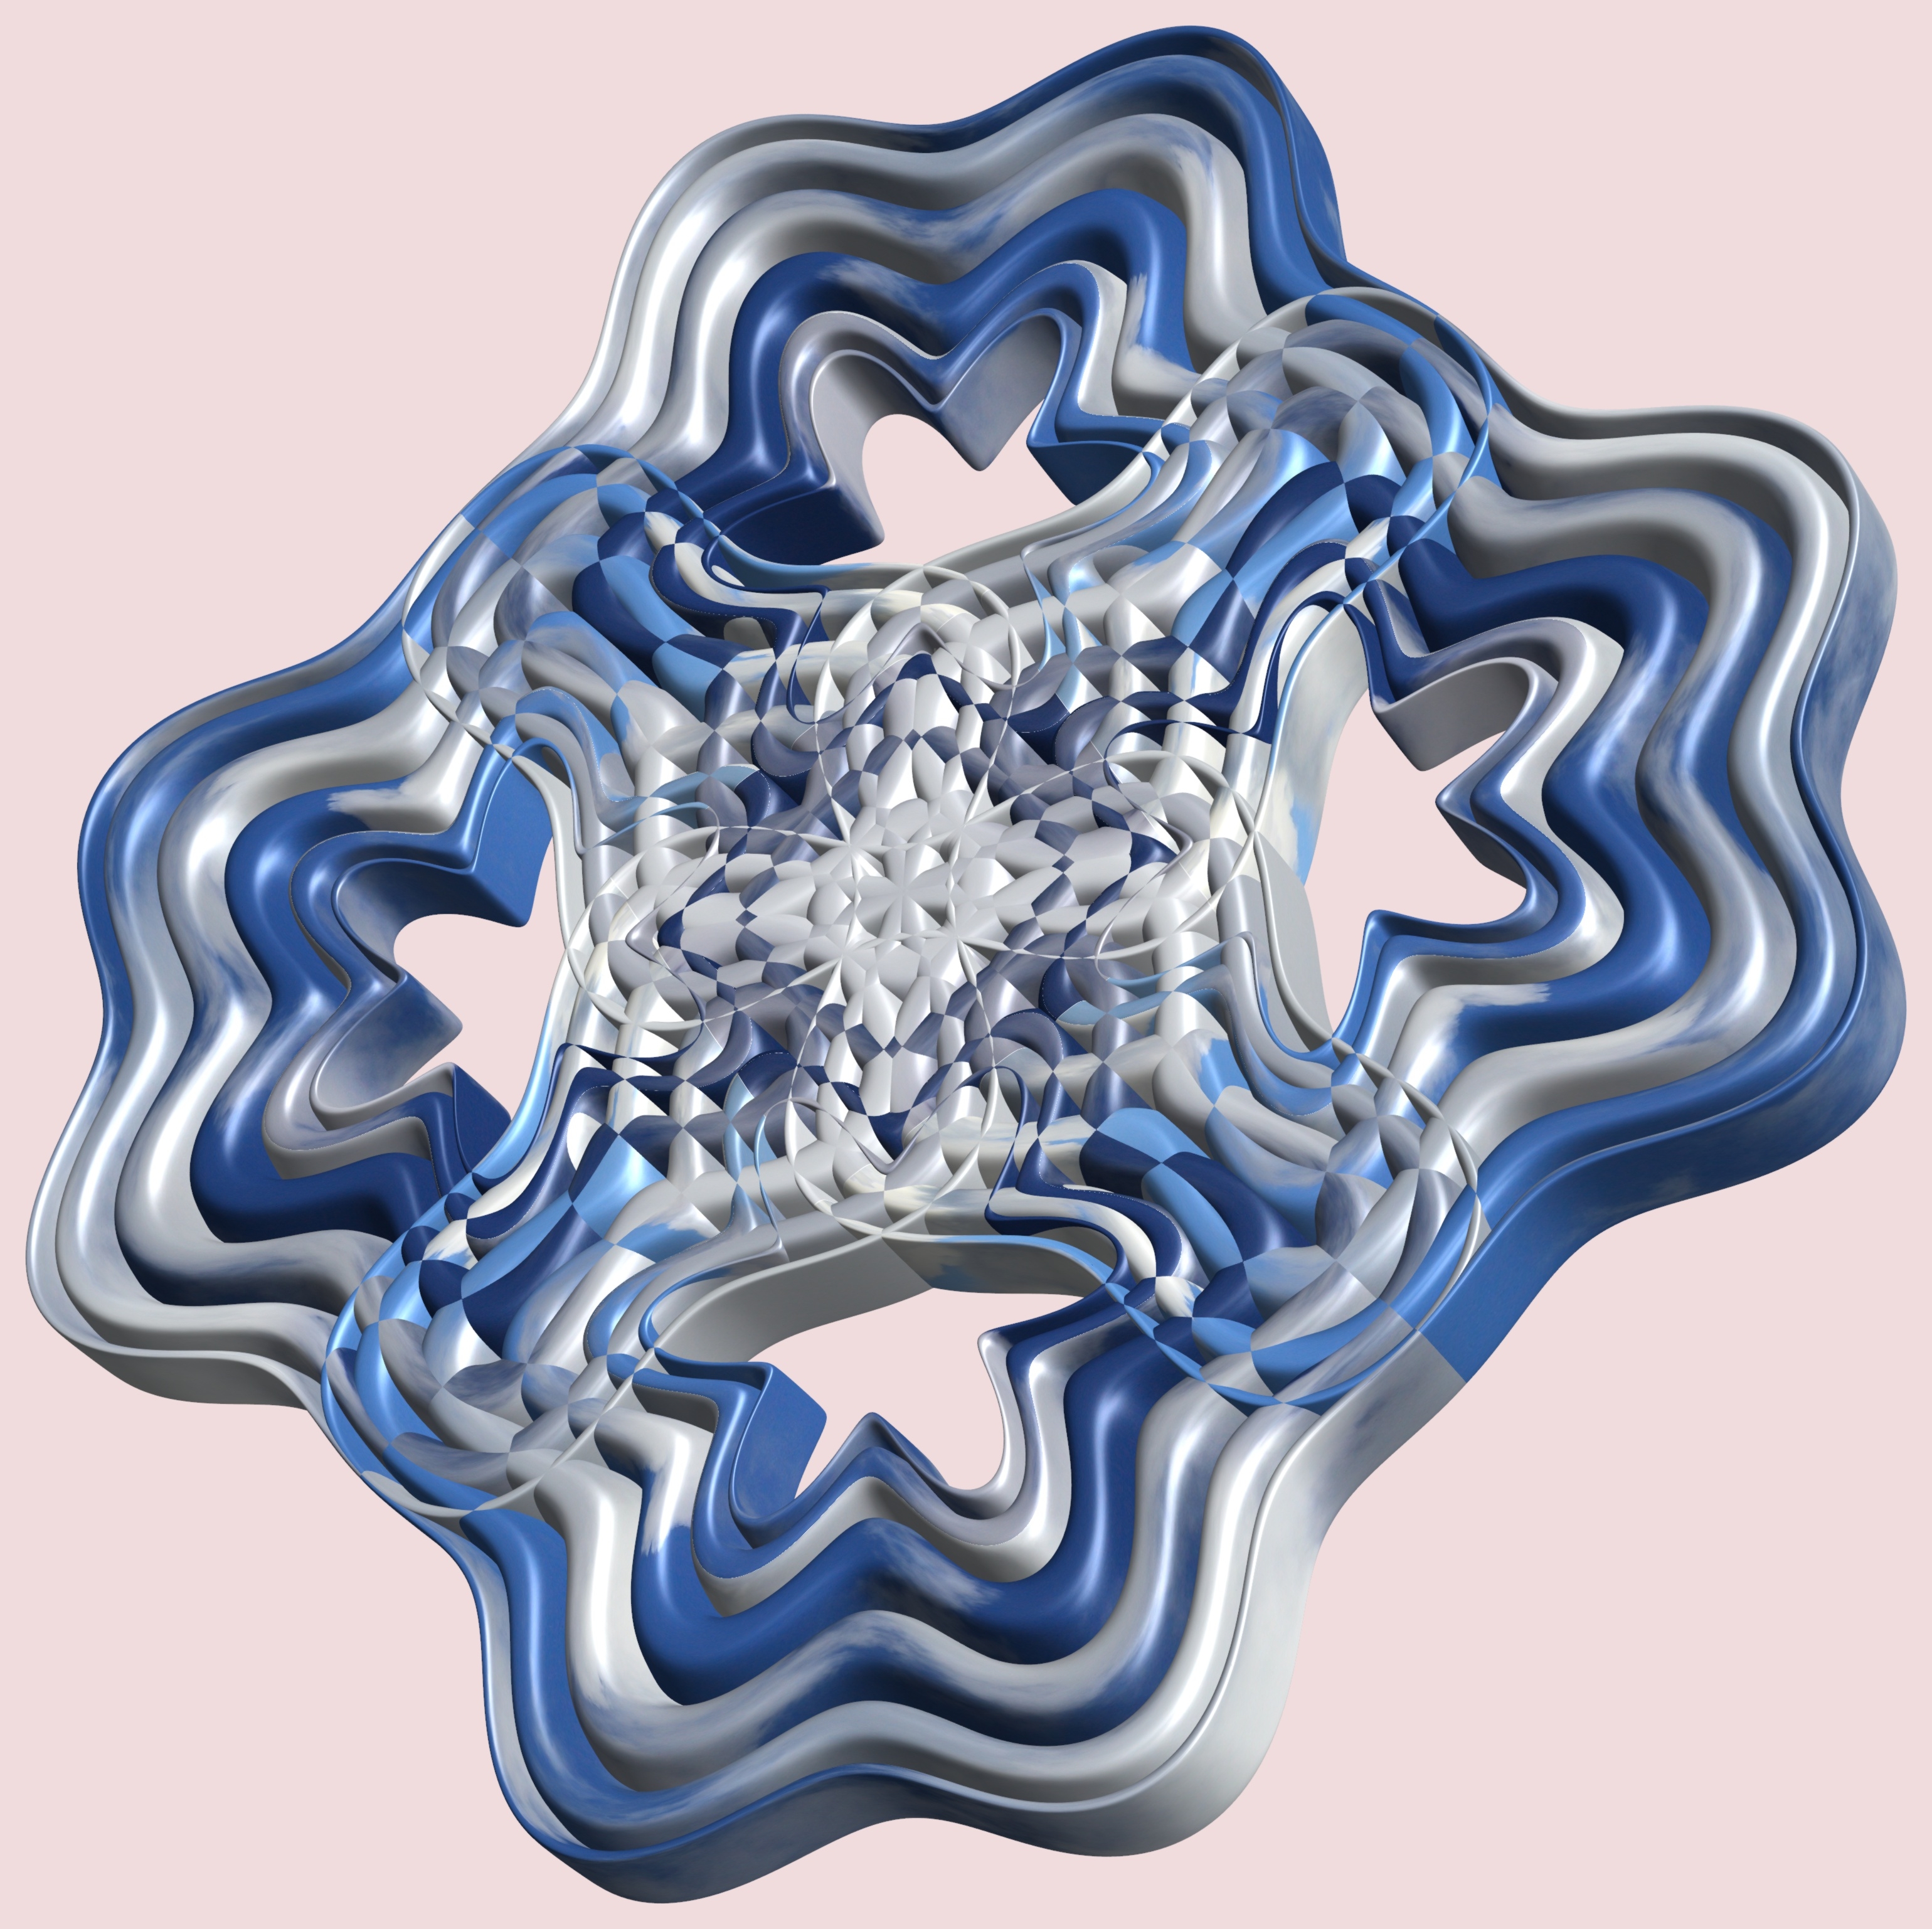
structure, texture, pattern, font, illustration, design, symmetry, 3d, graphic, torus, mathematica, cg, parametricplot3d, code, program, algorithm, mapping, fashion accessory